Aptenia

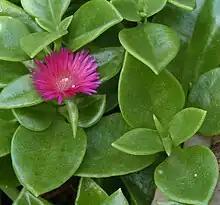
Flower and leaves of "Mesembryanthemum cordifolium", formerly "Aptenia cordifolia"

In 2007, this genus and several others were transferred into "Mesembryanthemum". Two years later other authors proposed that this move be reversed. , Plants of the World Online continued to synonymize it with "Mesembryanthemum".